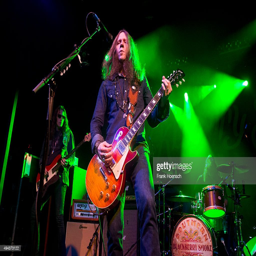
baseball player of the band performs live during a concert .